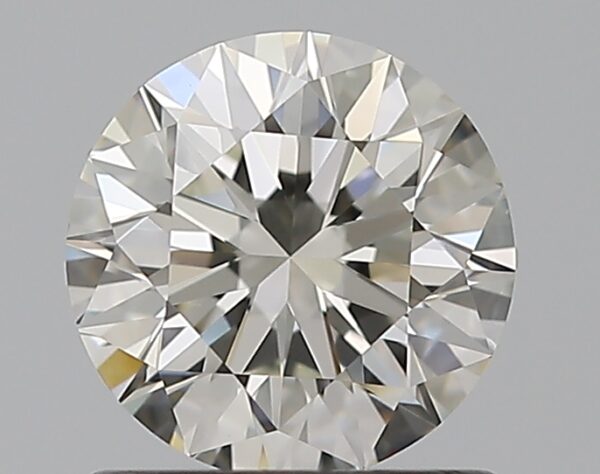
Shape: round
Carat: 0.9
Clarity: VS1
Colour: I
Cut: EX
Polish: EX
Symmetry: EX
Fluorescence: N
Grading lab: GIA
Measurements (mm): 6.12 x 6.15 x 3.86